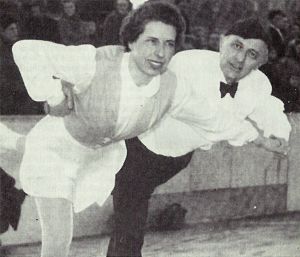
Harry Meistrup / Kunstskøjteløb
Eva og Harry Meistrup i kunstskøjte-parløb ved danmarksmesterskabet i 1948.
Eva og Harry Meistrup, danmarksmestre i parløb, kunstskøjteløb 1948
"Harry Robert Davidsen Meistrup var kendt som ""Verdens ældste tennisspiller"" og desuden femdobbelt danmarksmester i kunstskøjteløb.